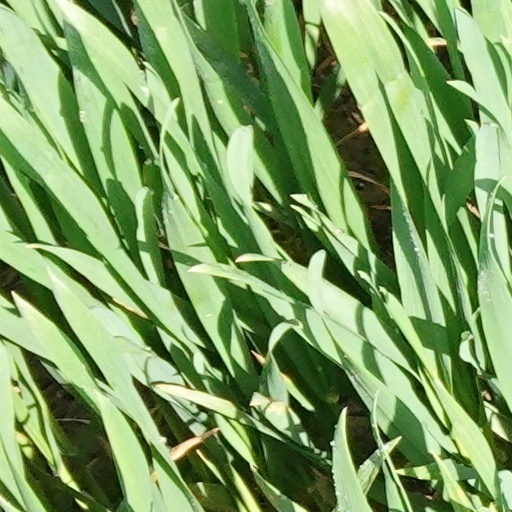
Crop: wheat